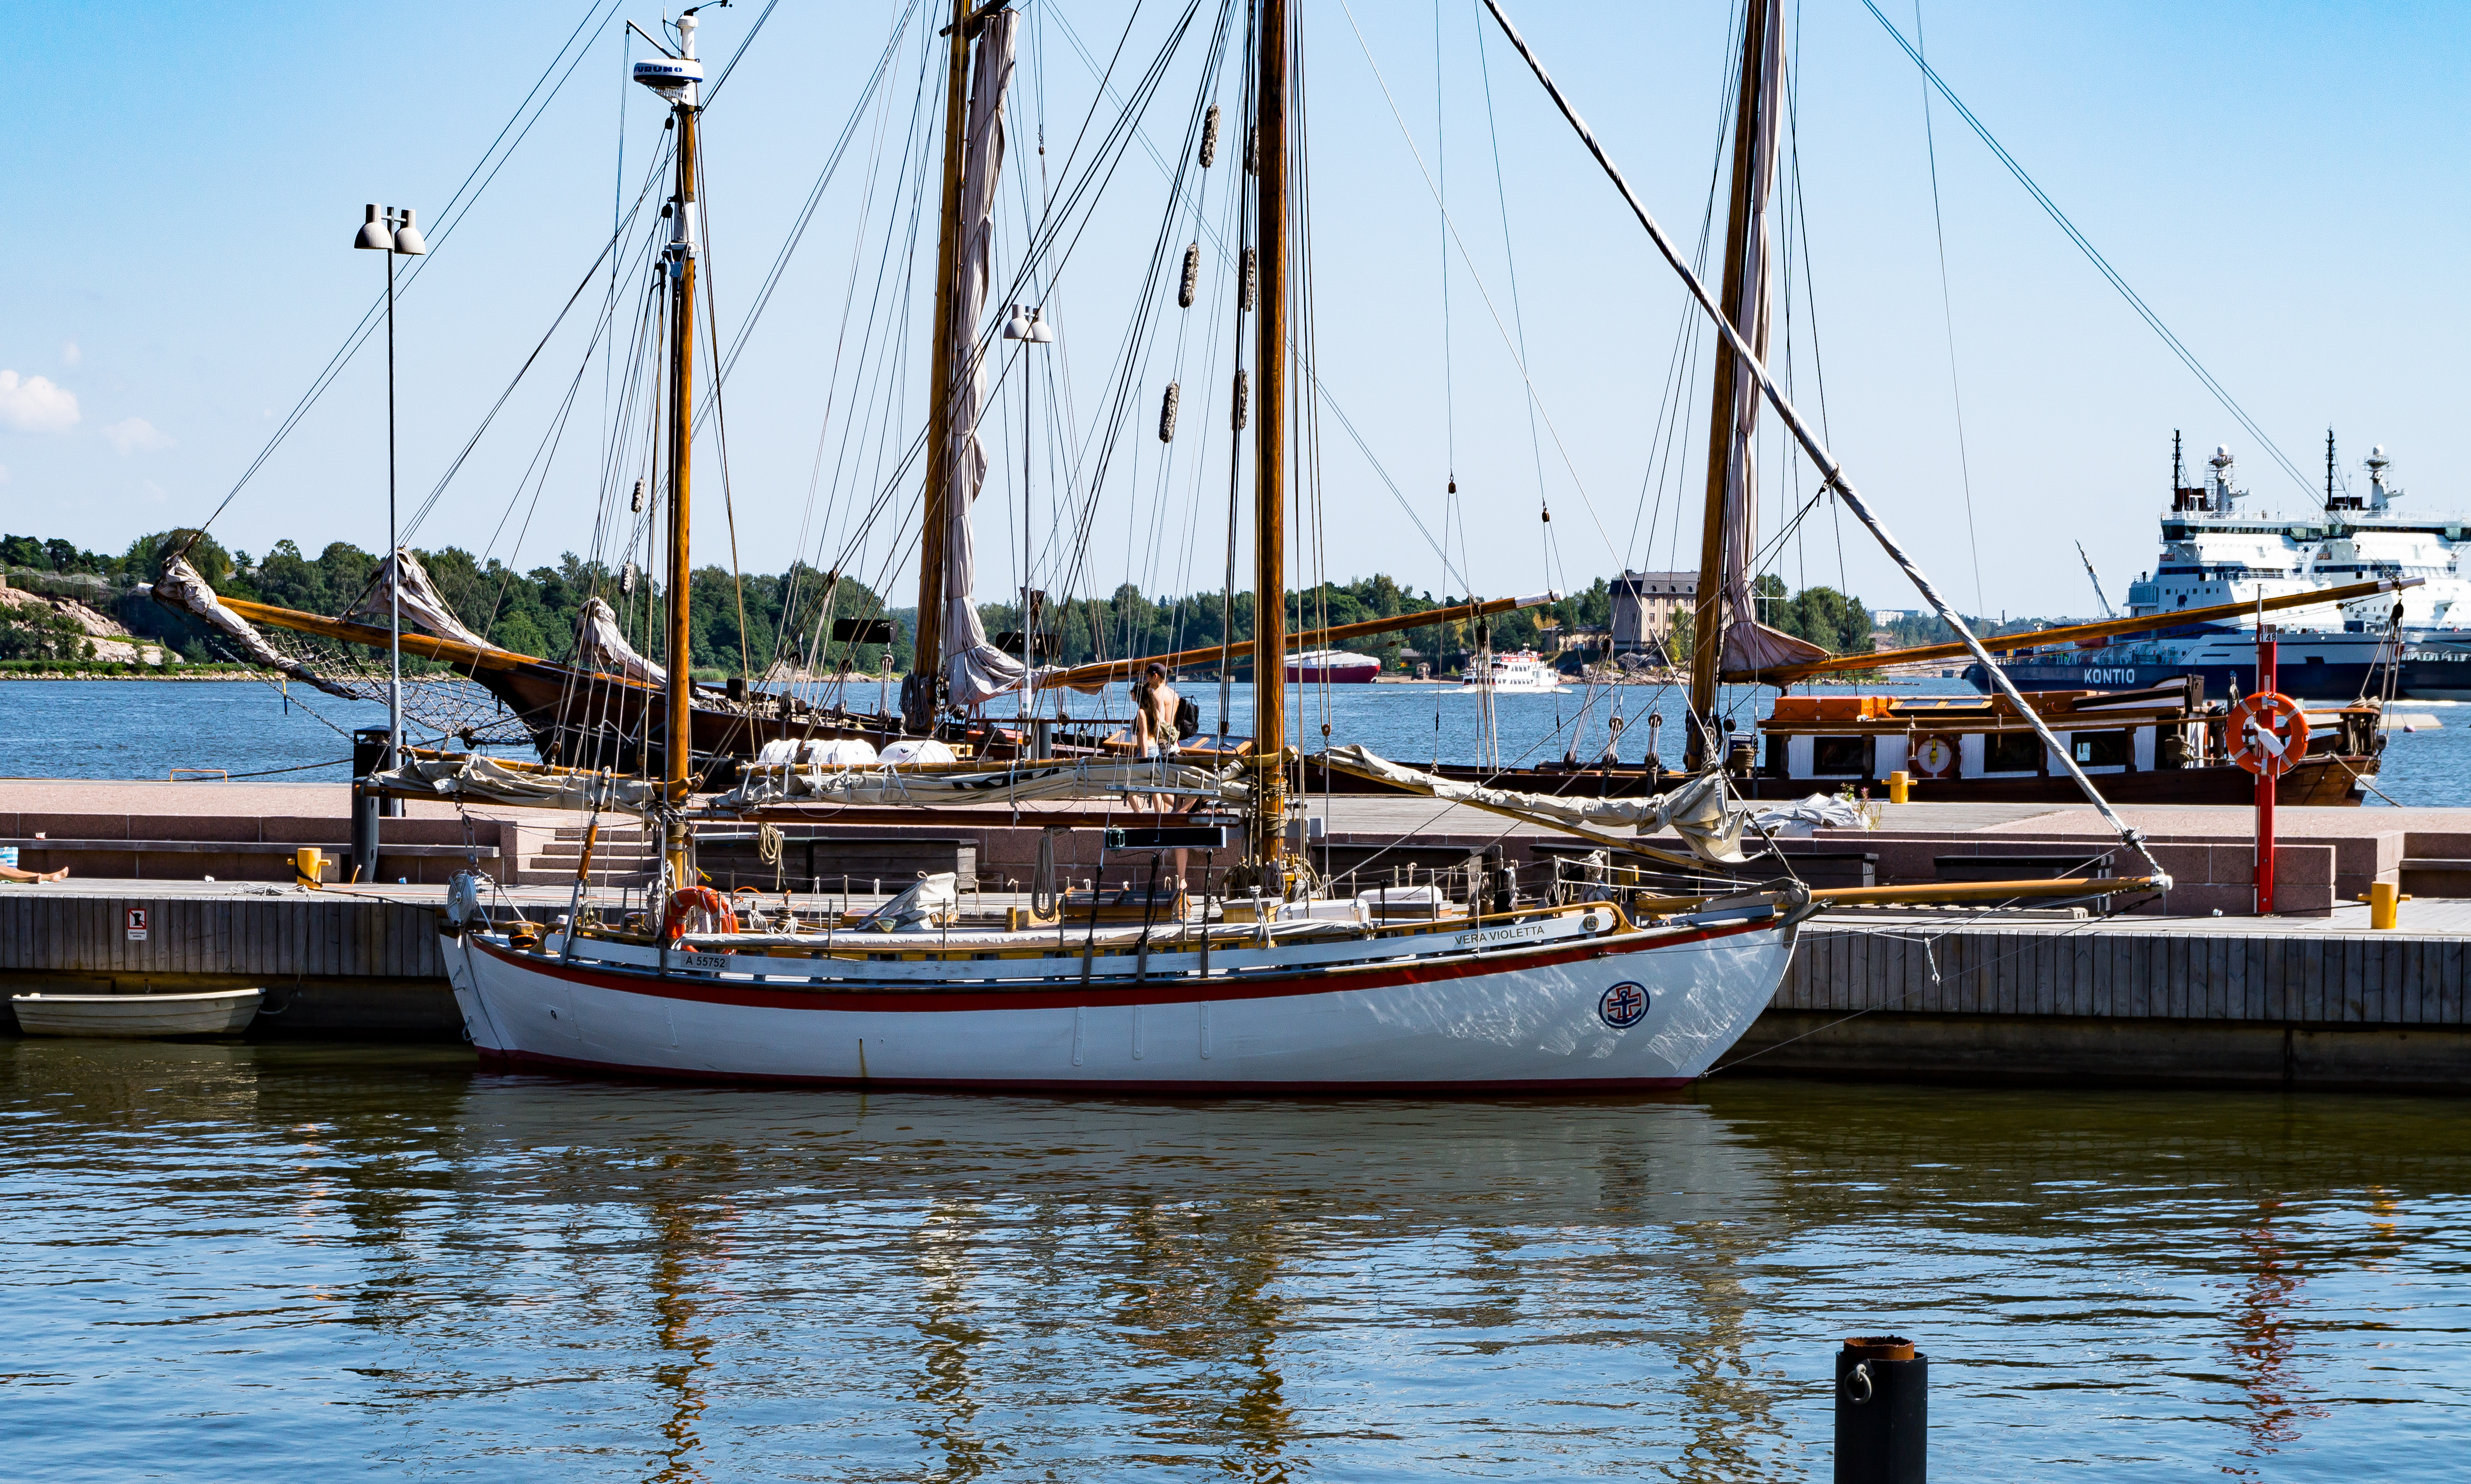
sea, dock, boat, ship, vehicle, mast, yacht, bay, harbor, marina, sailboat, boating, sail, finland, helsinki, watercraft, schooner, kruununhaka, halkolaituri, vera, sailing ship, fishing vessel, violetta, veravioletta, tall ship